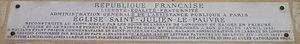
L’église Saint-Julien-le-Pauvre est une église médiévale située rive gauche de la Seine à Paris dans le quartier latin, rue Saint-Julien-le-Pauvre dans le square René-Viviani. C'est depuis la fin du XIXᵉ siècle l'église grecque-catholique melkite de Paris.